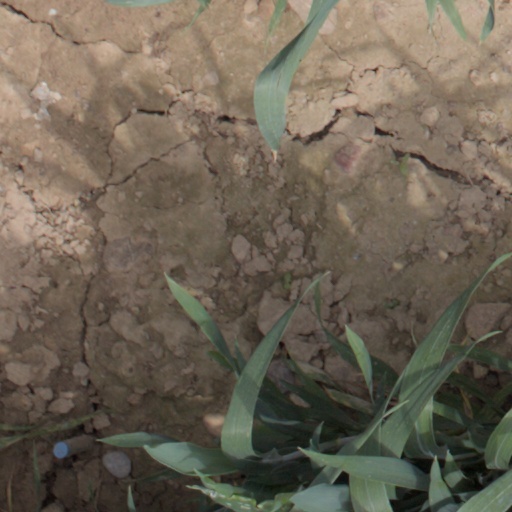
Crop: wheat